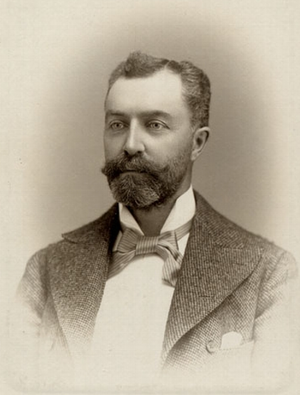
Maurice Perrault, né le 12 juin 1857 à Montréal et mort le 11 février 1909 à Longueuil, est un architecte et homme politique québécois.
Chambly est une circonscription électorale provinciale du Québec situé dans la région de la Montérégie.